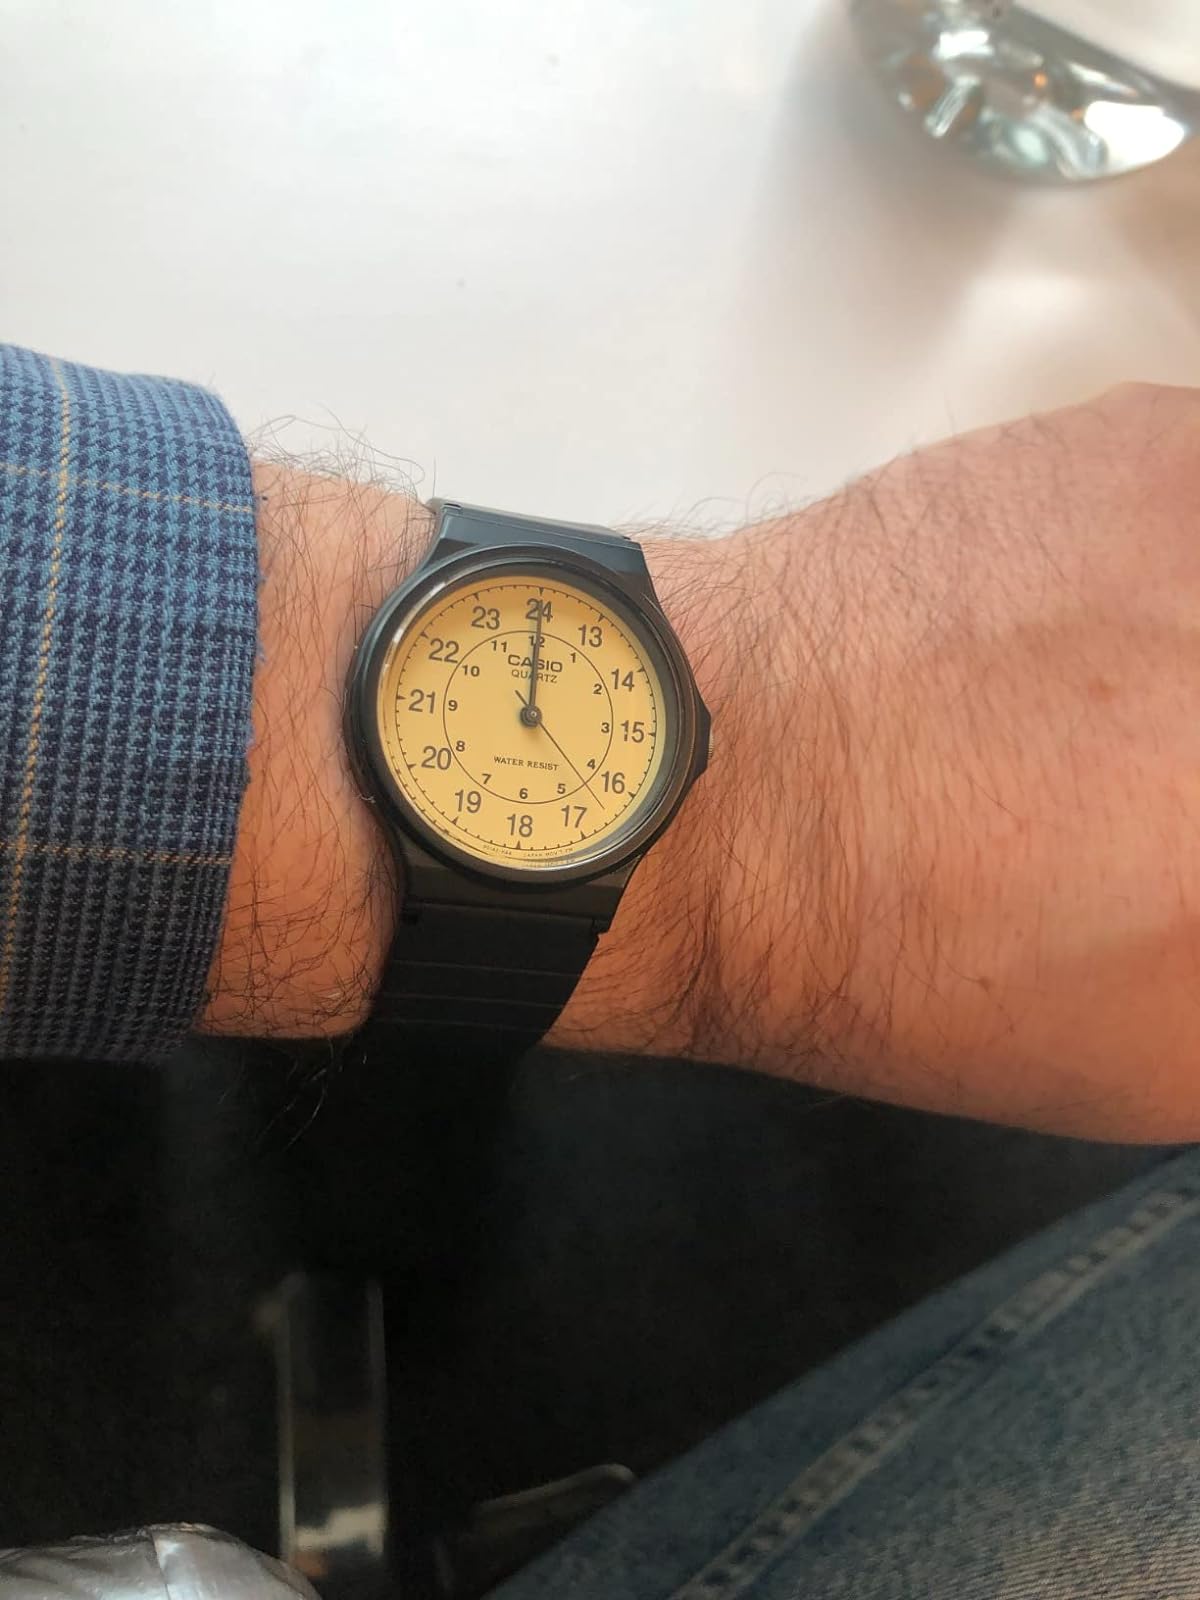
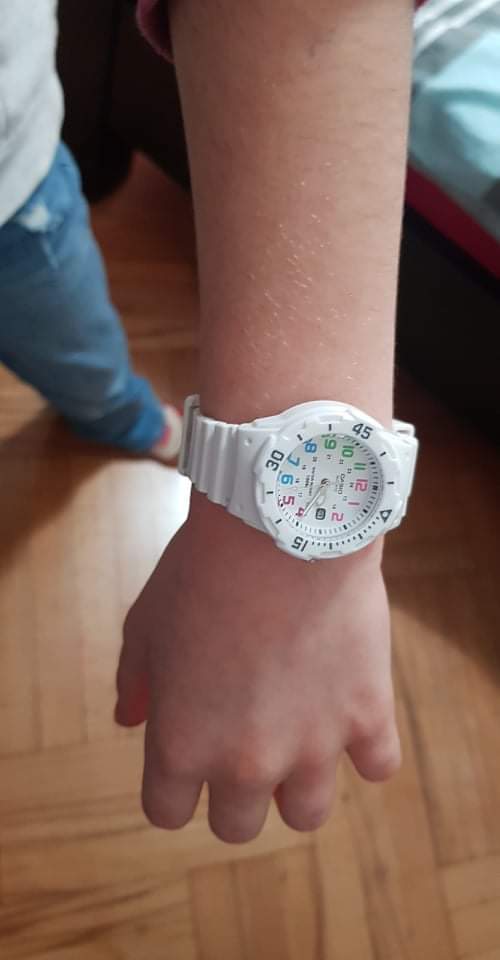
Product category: accessories_watch
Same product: no